Nebka

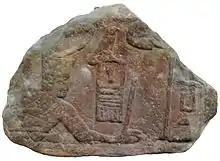
Relief fragment of Sanakht from Sinai

Nebka's relative chronological position has been the subject of debate in earlier Egyptology, as he is listed as the first pharaoh of the Third Dynasty in both the Turin (third column, seventh line) and Abydos (15th entry) king lists. Some Egyptologists including Málek tried to reconcile this position in the list with the evidence from Beit Khallaf by proposing that Nebka Sanakht reigned for a short time between the last Second Dynasty ruler Khasekhemwy and Djoser, whom Málek sees as a younger brother to Sanakht.